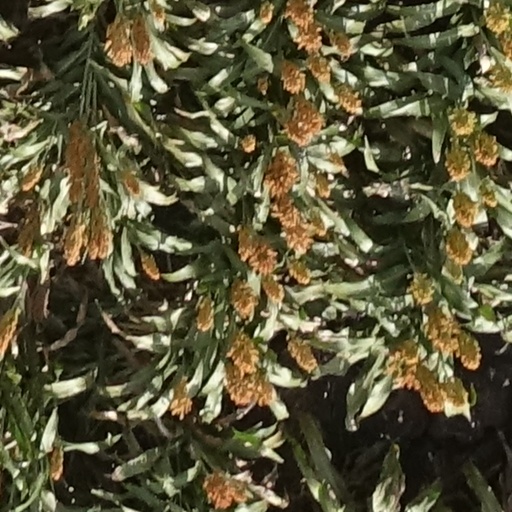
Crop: sorghum